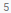
Number: 5